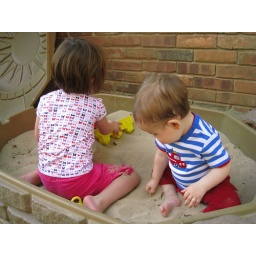
playing in the sand box